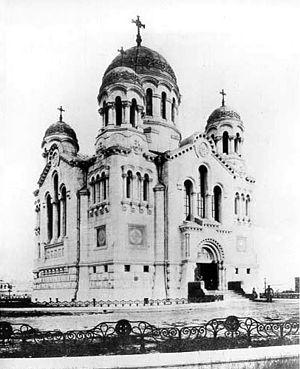
Franz Albert Schechtel, né le 7 août 1859 à Saint-Pétersbourg et mort le 7 juillet 1926 à Moscou, est un architecte russe, descendant d'Allemands de la Volga catholiques, qui fut surtout actif à Moscou construisant en vingt ans cinq théâtres, cinq églises, trente-neuf hôtels particuliers et immeubles, la gare de Iaroslavl et nombre de constructions, dans le style néorusse, ou encore Modern Style.